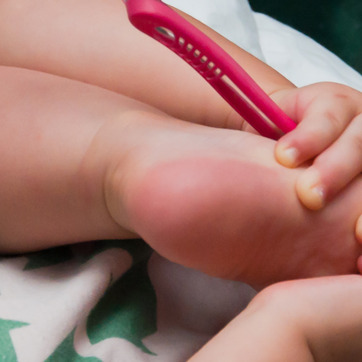
Material: skin